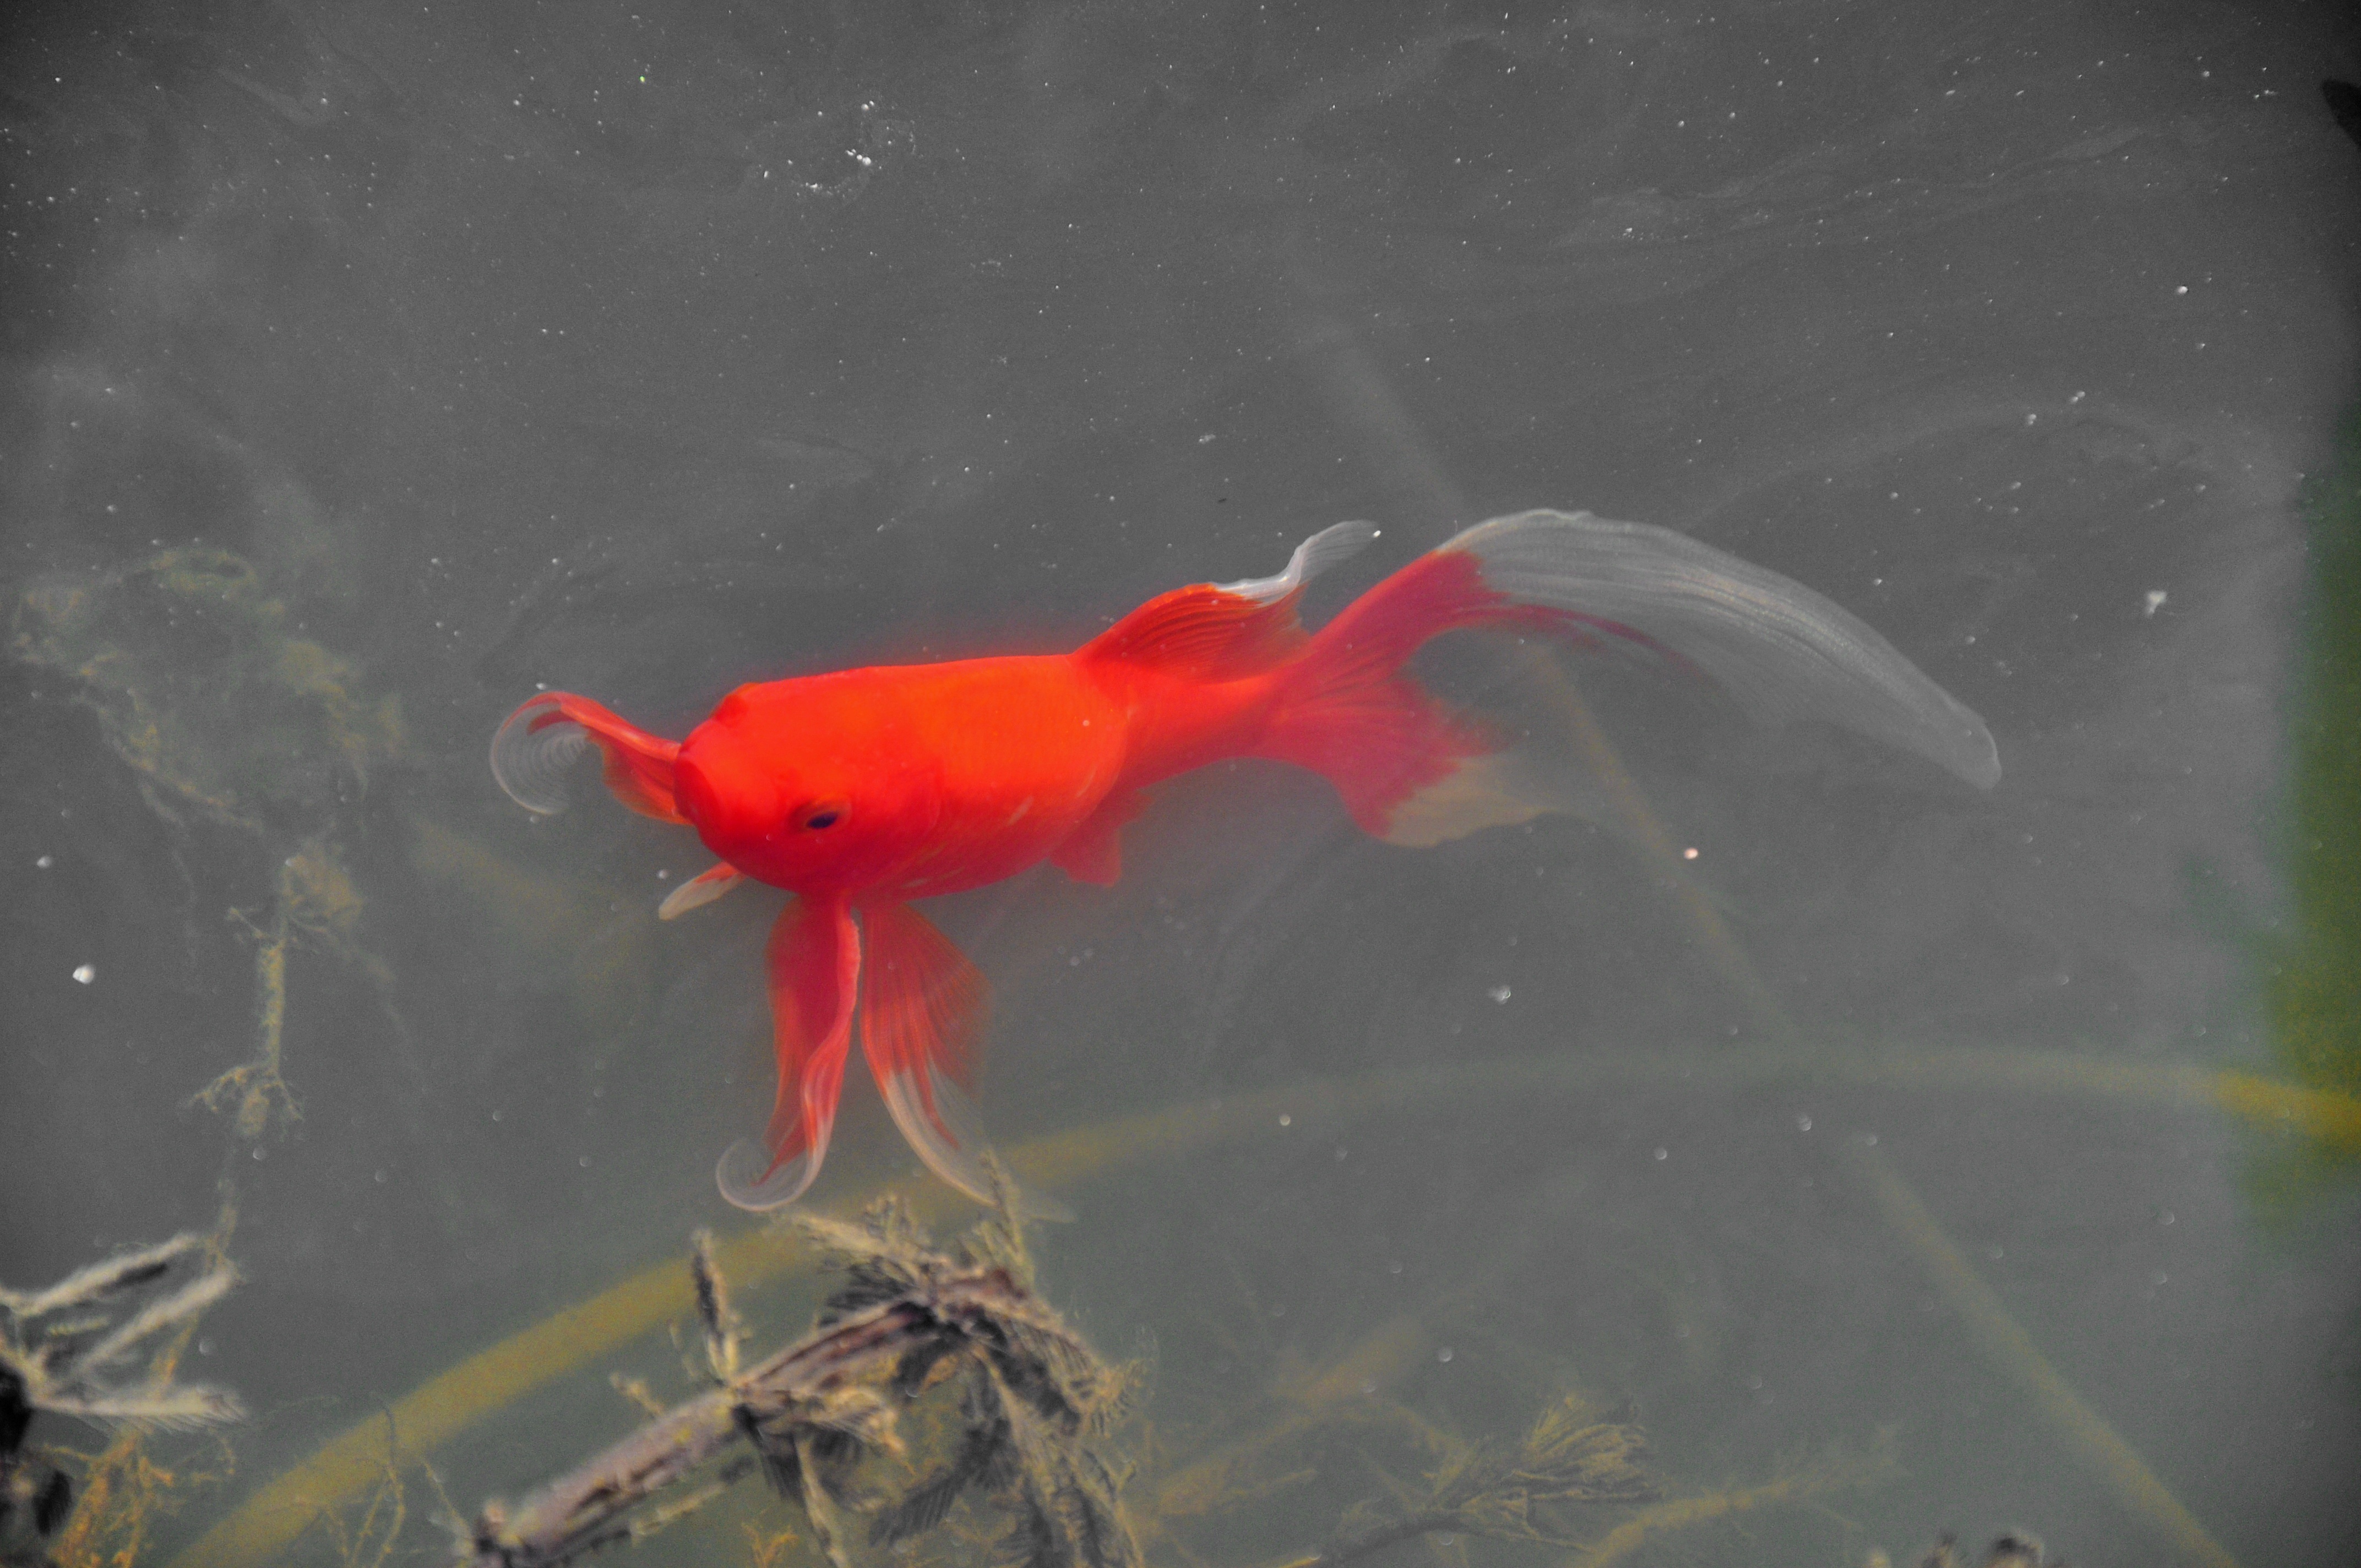
nature, flower, spring, red, fish, vertebrate, goldfish, marine biology